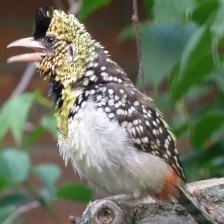
Species: D-ARNAUDS BARBET
Scientific name: TRACHYPHONUS DARNAUDII